Fisher West Farm

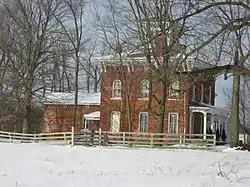
Fisher West Farmhouse, January 2014

Fisher West Farm is a historic home and farm located in Perry Township, Allen County, Indiana. The farmhouse was built about 1860, and is a two-story, Italianate style brick dwelling. It consists of a two-story, main block topped by a low hipped roof and belvedere; a two-story hip roofed wing; and one story gabled kitchen wing. It features a full-width front porch. Also on the property are the contributing gabled rectangular bank barn and shed-roofed pump house.